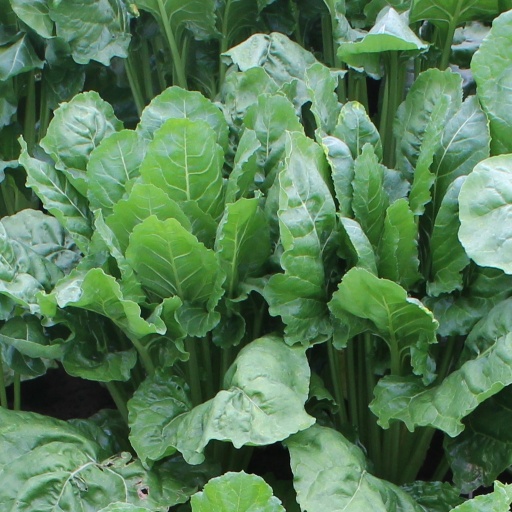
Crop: sugar beet